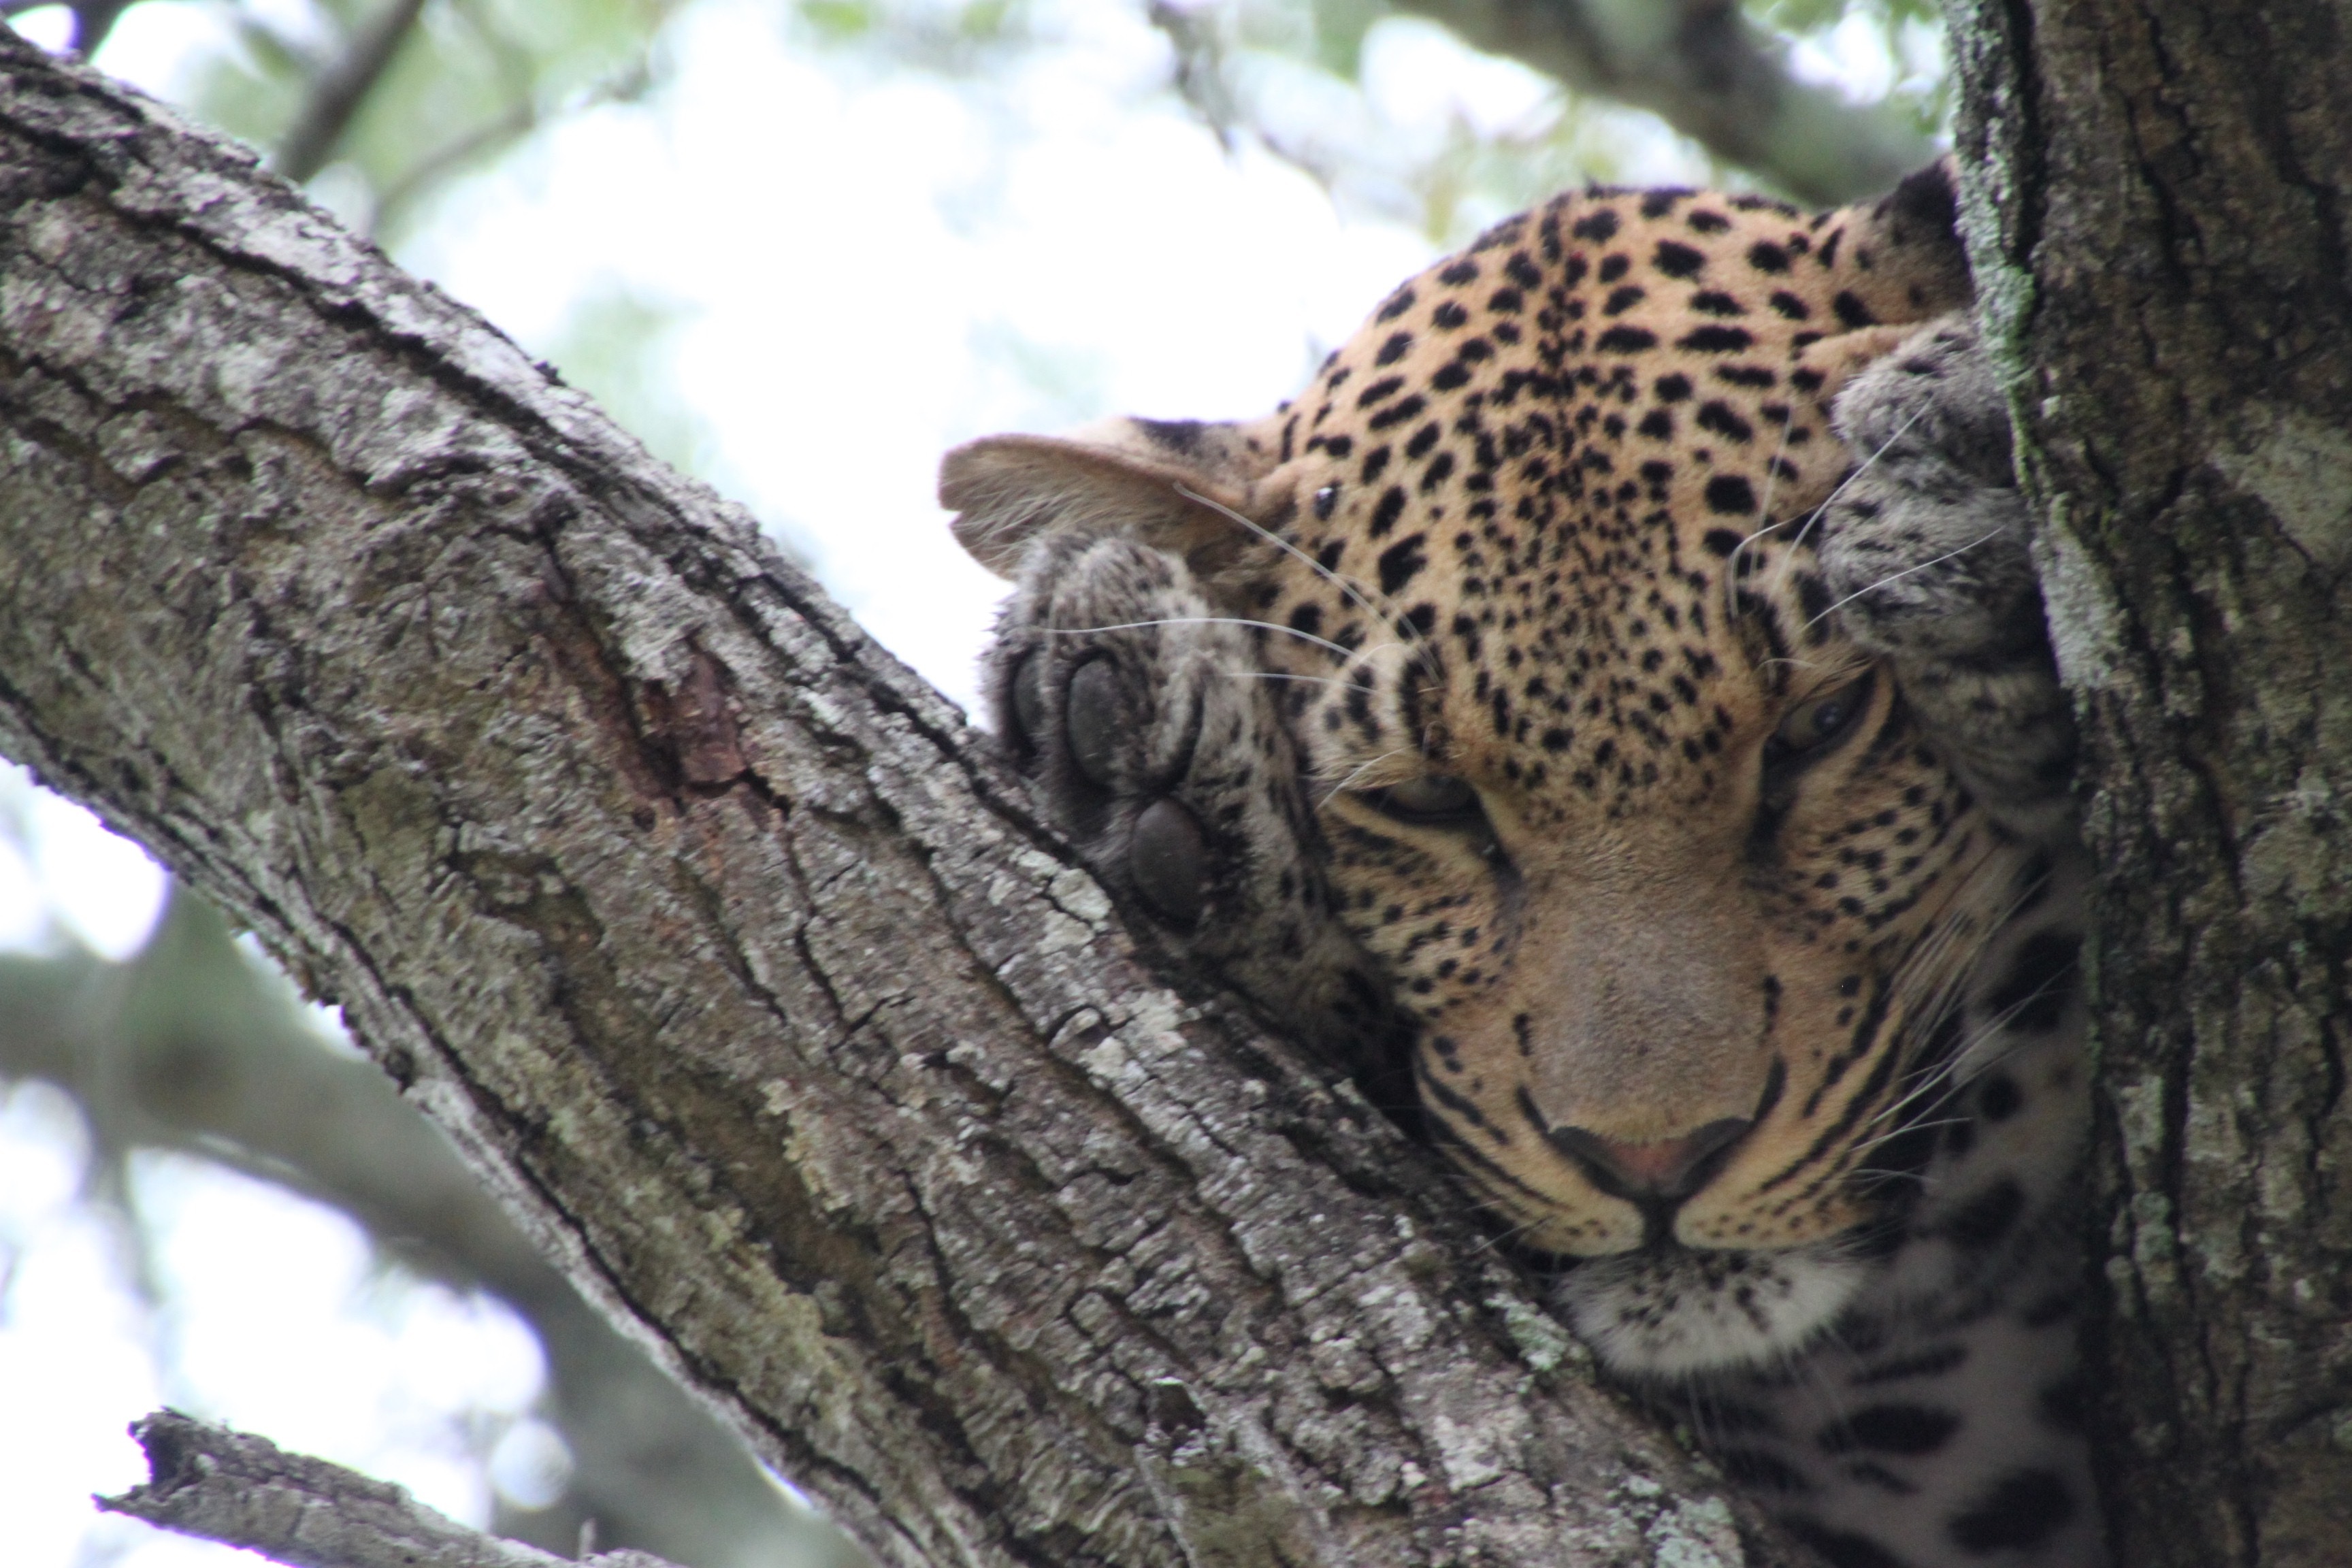
nature, wildlife, mammal, fauna, leopard, animals, vertebrate, jaguar, south africa, big cats, cat like mammal